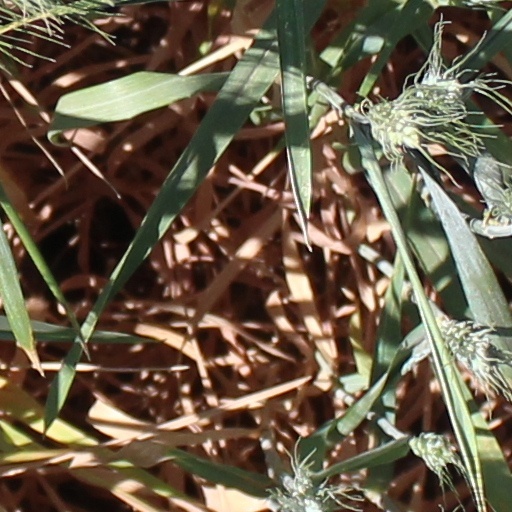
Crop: wheat